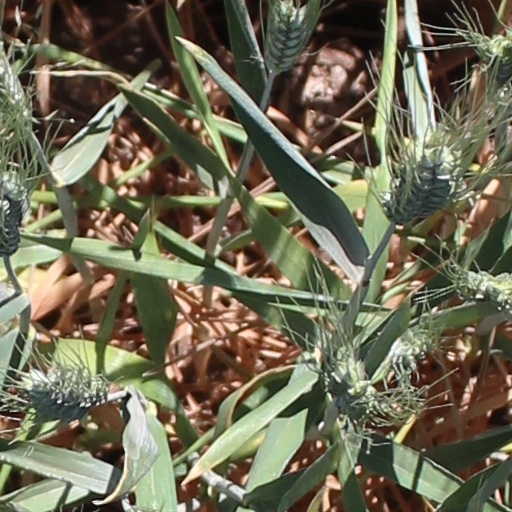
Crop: wheat